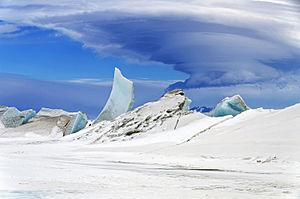
La Terre est la troisième planète par ordre d'éloignement au Soleil et la cinquième plus grande aussi bien par la masse que le diamètre du Système solaire. Par ailleurs, elle est le seul objet céleste connu pour abriter la vie. Elle orbite autour du Soleil en 365,256 jours solaires — une année sidérale — et réalise une rotation sur elle-même relativement au Soleil en 23 h 56 min 4 s — un jour sidéral — soit un peu moins que son jour solaire de 24 h du fait de ce déplacement autour du Soleil. L'axe de rotation de la Terre possède une inclinaison de 23°, ce qui cause l'apparition des saisons.